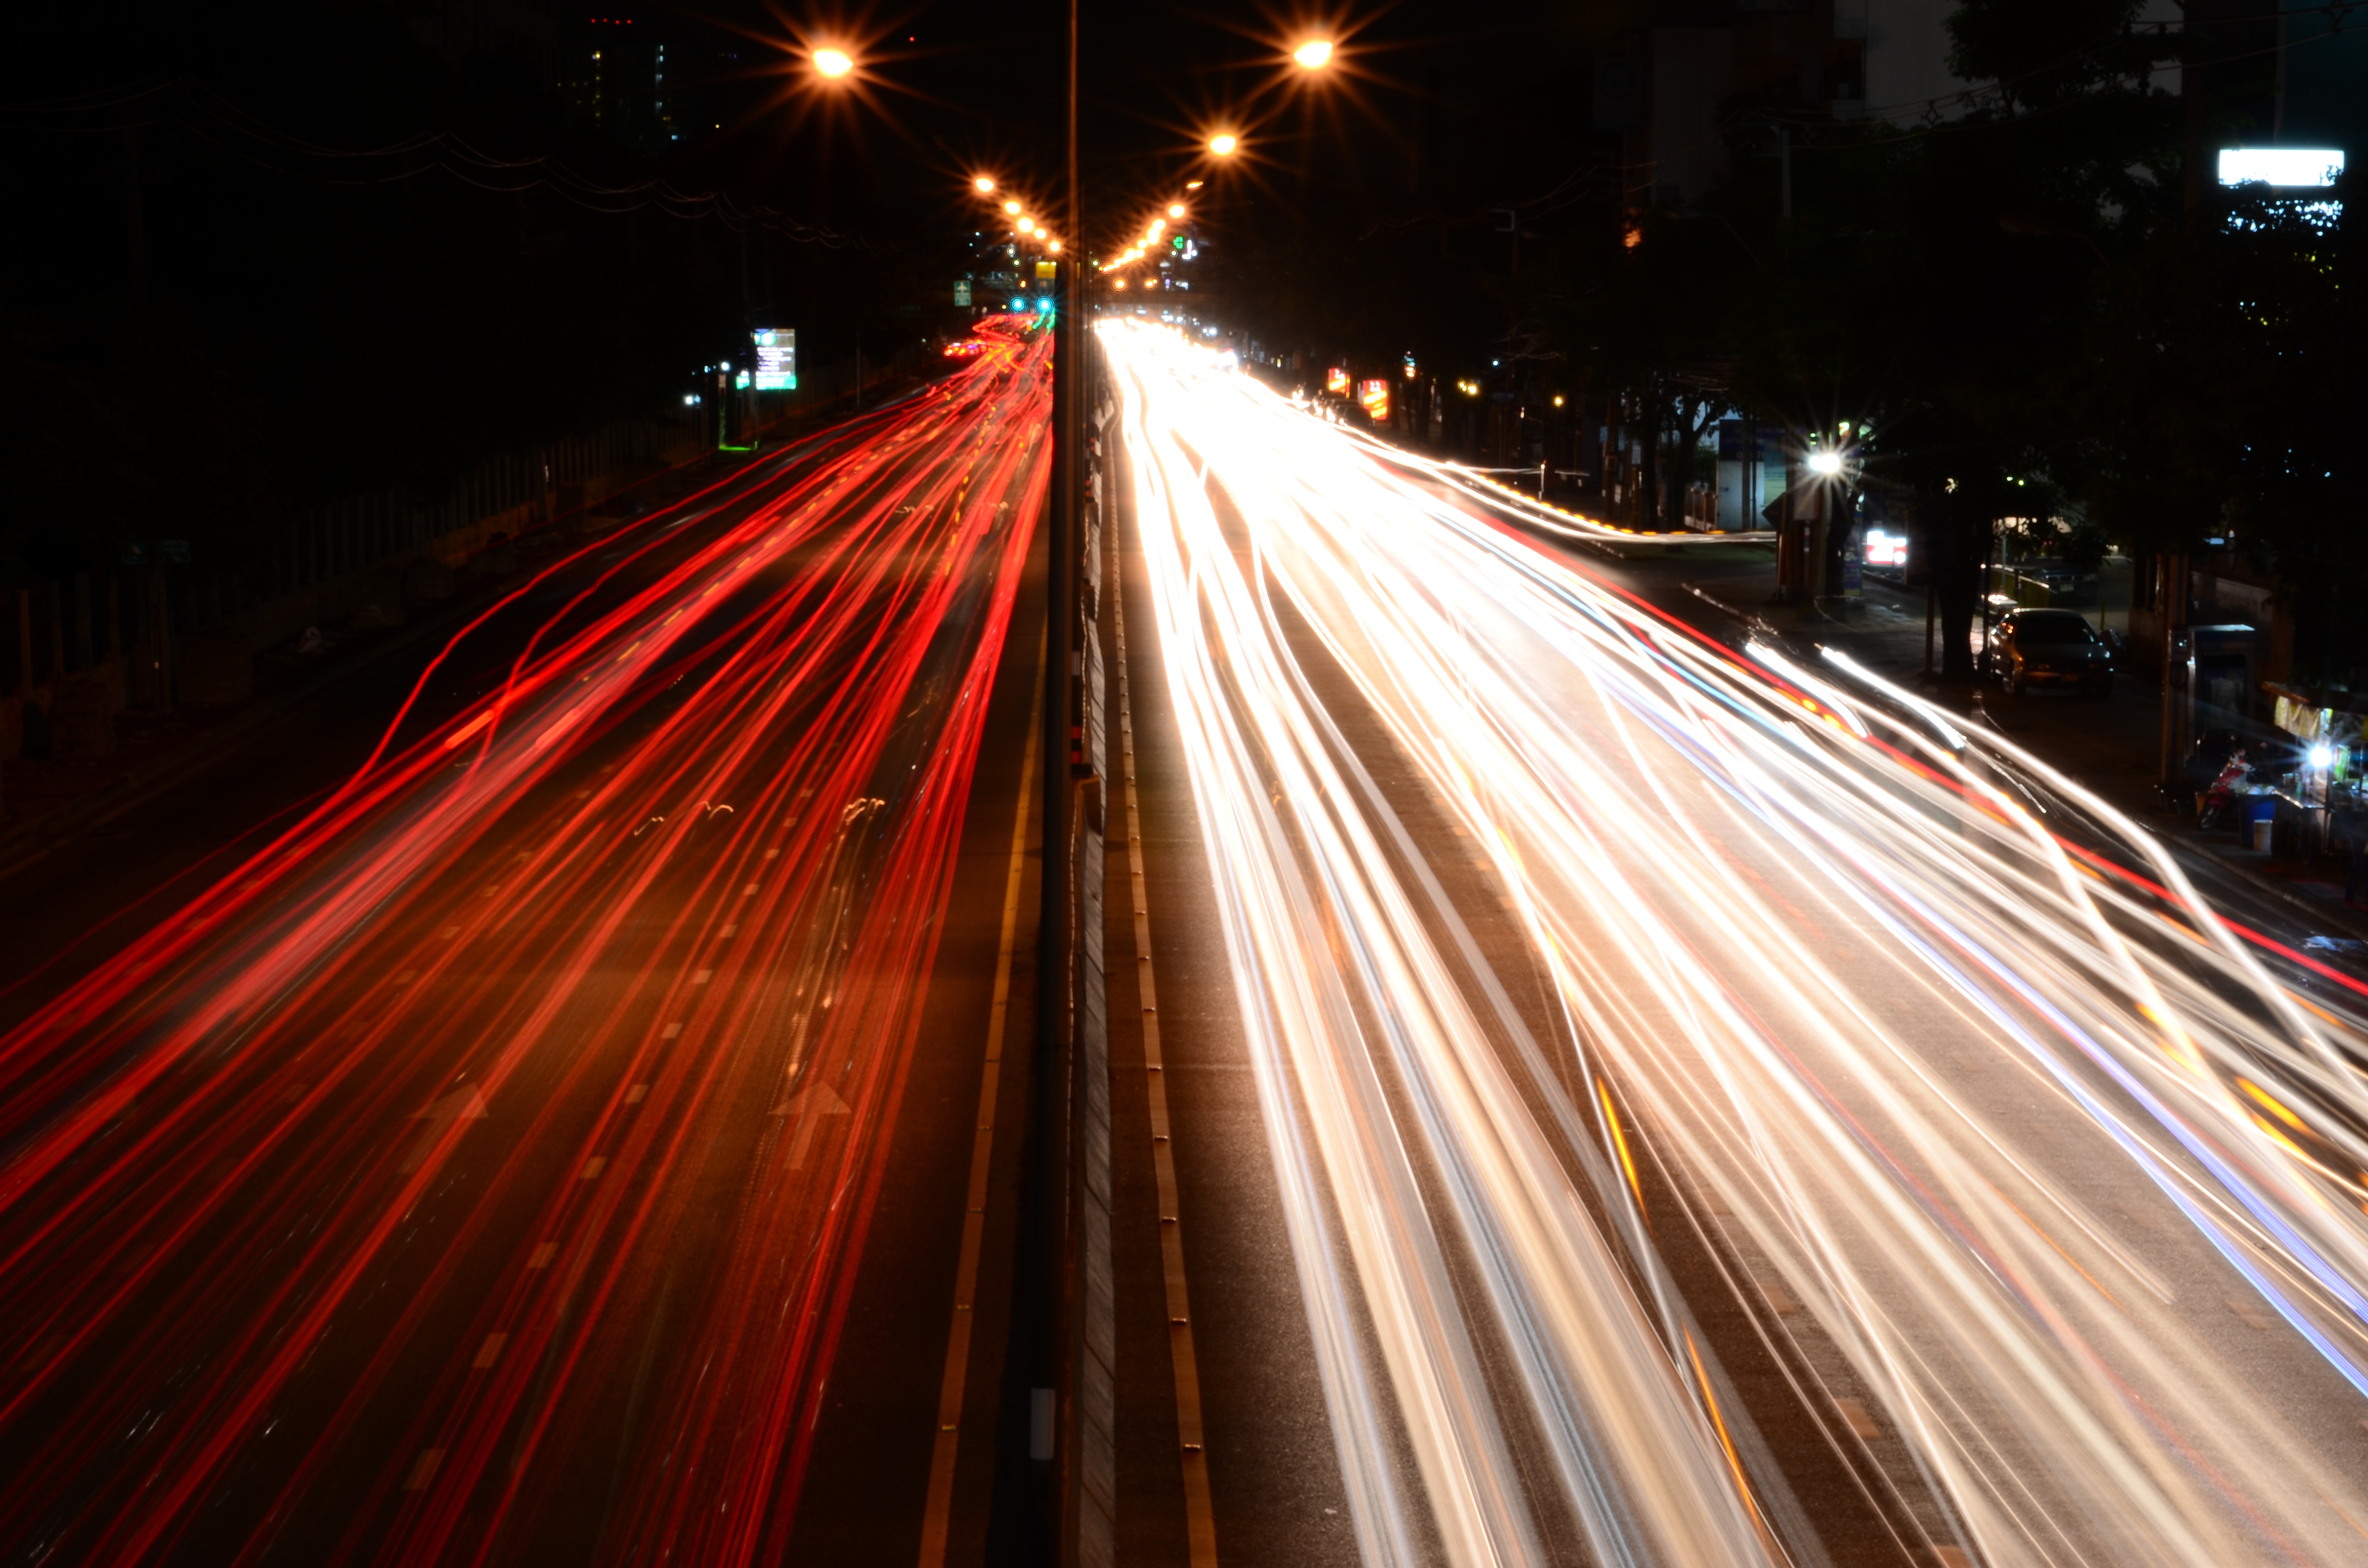
light, road, traffic, street, night, drive, darkness, lighting, lights